Corrosion

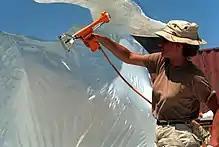
The US military shrink-wraps equipment such as helicopters to protect them from corrosion, thus saving millions of dollars

Various treatments are used to slow corrosion damage to metallic objects which are exposed to the weather, salt water, acids, or other hostile environments. Some unprotected metallic alloys are extremely vulnerable to corrosion, such as those used in neodymium magnets, which can spall or crumble into powder even in dry, temperature-stable indoor environments unless properly treated.